Mount Etna

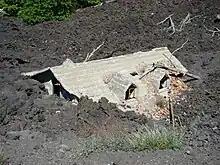
House destroyed by lava on the slopes of Etna

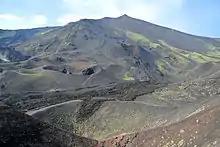
Southern flank of Mount Etna showing lateral cones and flow from the eruption of 2001

In July–August 2001, following six years (1995–2001) of unusually intense activity at the four summit craters of Etna, the volcano produced its first flank eruption since 1991–1993. This eruption, which involved activity from seven distinct eruptive fissures mostly on the south slope of the volcano, was well covered by the mass-media because it occurred at the height of the tourist season and numerous reporters and journalists were already in Italy to cover the G8 summit in Genoa. It also occurred close to one of the tourist areas on the volcano, and thus was easily accessible. Part of the "Etna Sud" tourist area, including the arrival station of the Etna cable car, were damaged by this eruption, which otherwise was a rather modest-sized event by Etna standards.